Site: brandenburg
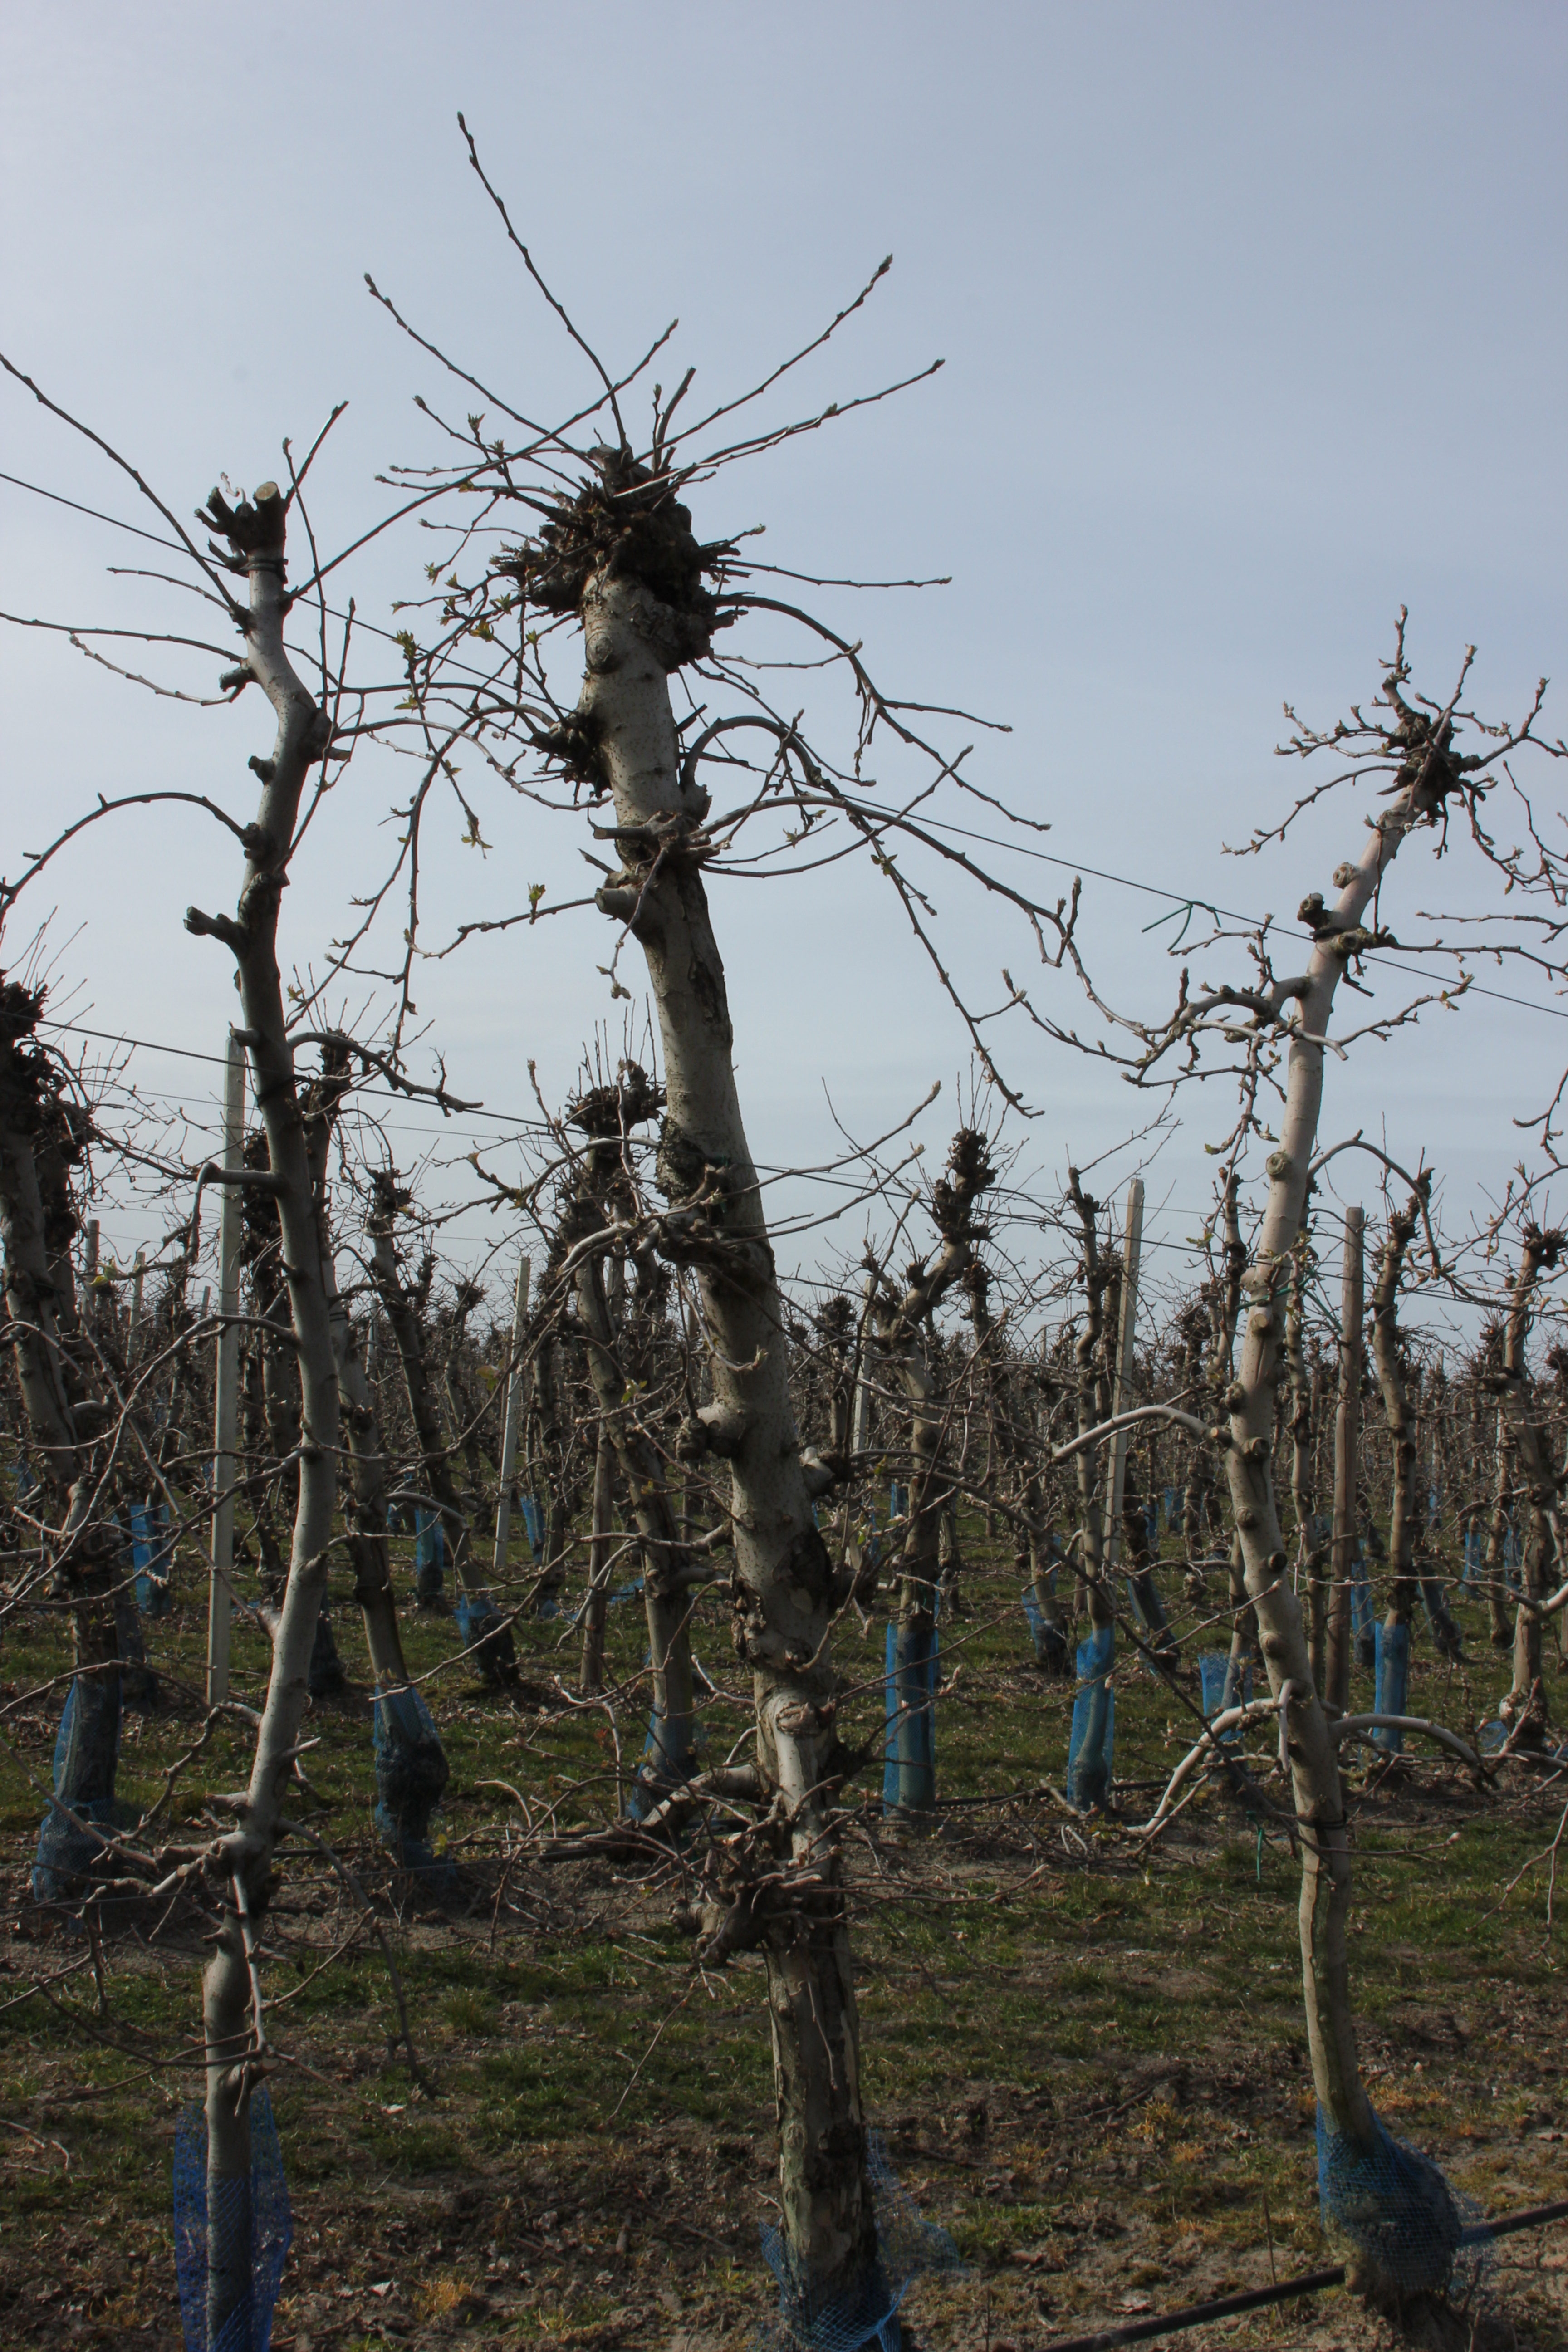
Growth stage (BBCH 54): Inflorescence emergence